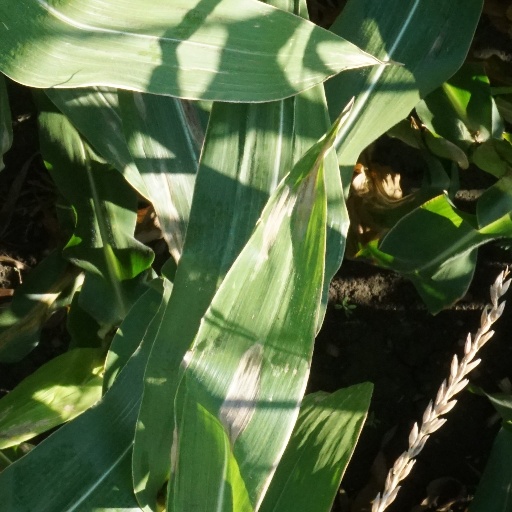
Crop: maize; corn